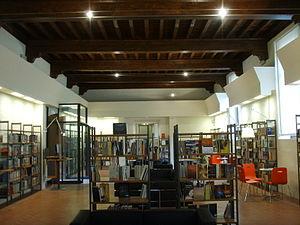
Cette liste des Bibliothèques de Florence recense les collections organisées de livres ouvertes au public dans l'une des capitales mondiales de l'art et de la culture, la ville toscane de Florence.